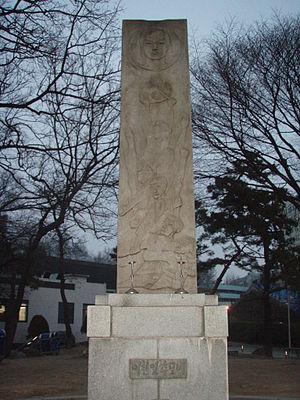
Les manifestations démocratiques de juin, aussi appelé mouvement démocratique de juin ou soulèvement démocratique de juin, est un mouvement de protestation national qui eut lieu en Corée du Sud de 10 au 29 juin 1987. Ces manifestations ont forcé le gouvernement au pouvoir à organiser des élections et à instituer d'autres réformes démocratiques qui ont conduit à la création de la Sixième République, l'actuel gouvernement de Corée du Sud.